Israeli system of government

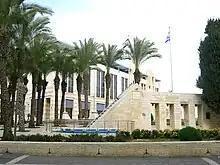
Jerusalem Municipality, Kikar Safra, Jerusalem

For governmental purposes, Israel is divided into six districts: Central District; Haifa District; Jerusalem District; Northern District; Southern District; and Tel Aviv District. The districts further subdivide into fifteen sub-districts and into fifty natural regions. Administration of the districts is coordinated by the Ministry of Interior.